Describe the emotion expressed in this image:  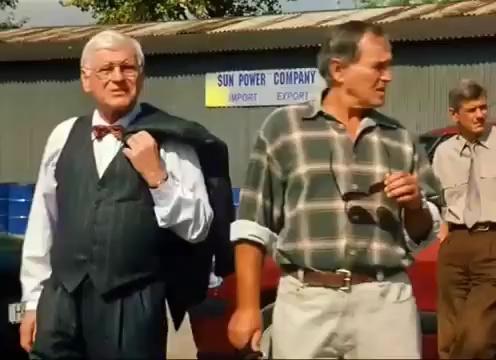
This person displays Suffering, valence and arousal with low intensity.